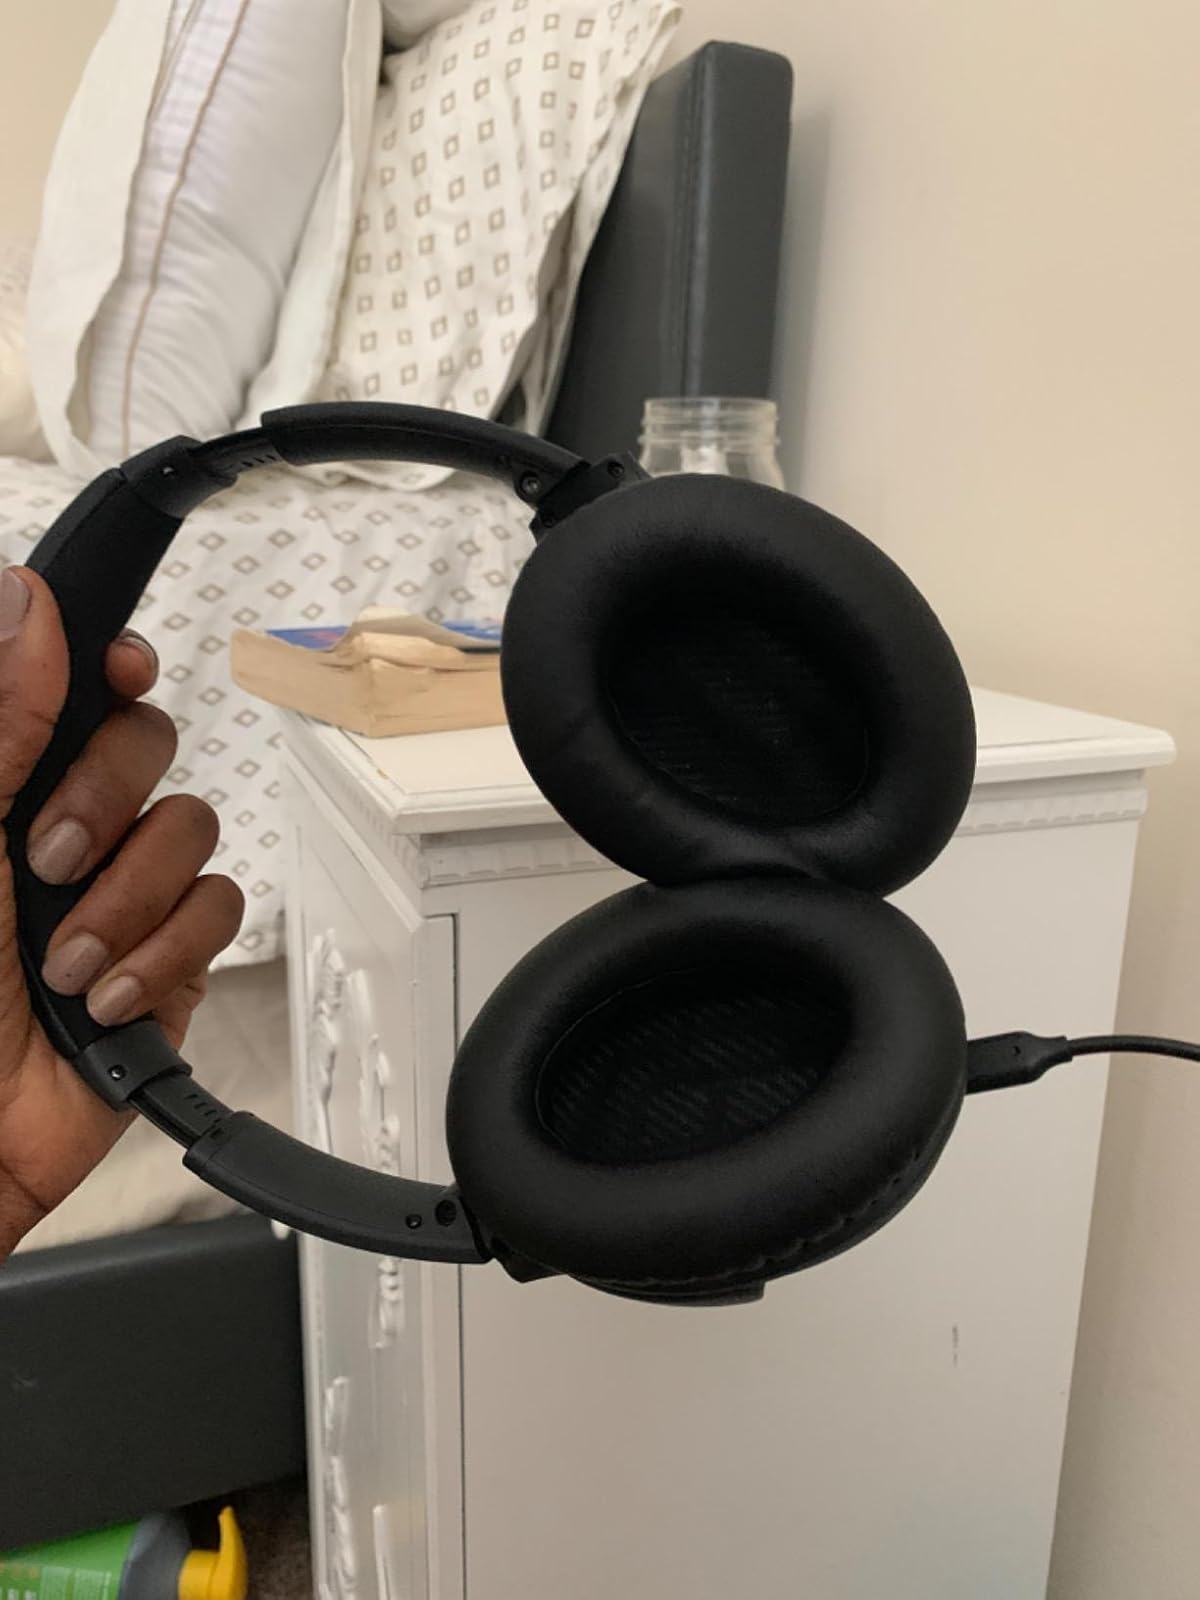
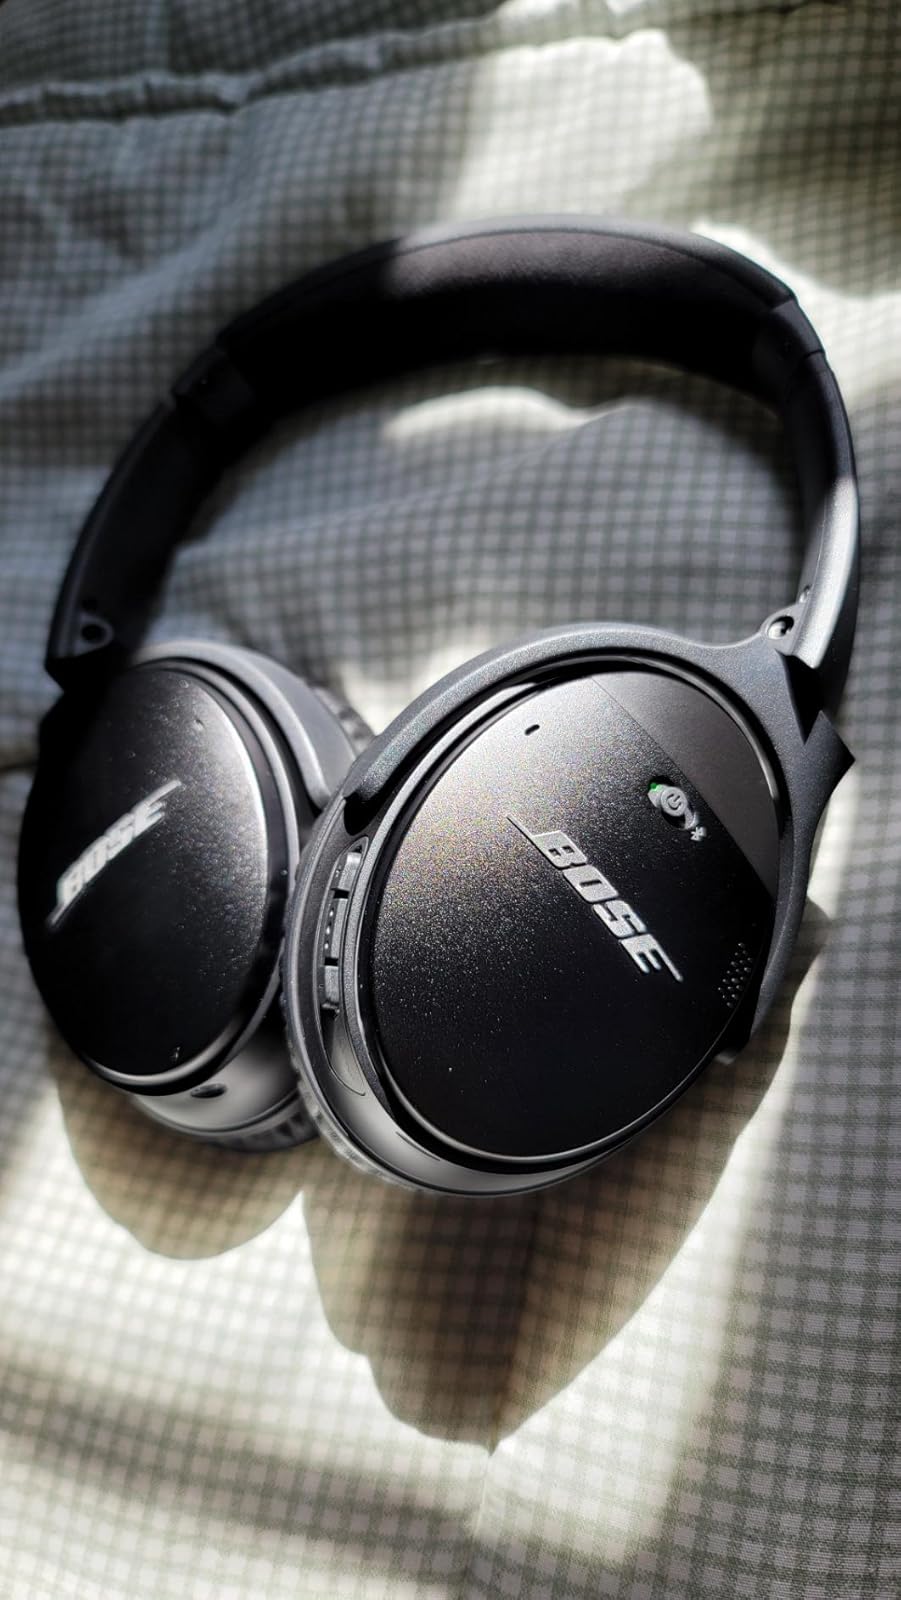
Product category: headphones
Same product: yes